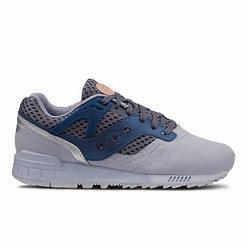
Brand: Saucony
Model: Grid SD